Horsforth railway station

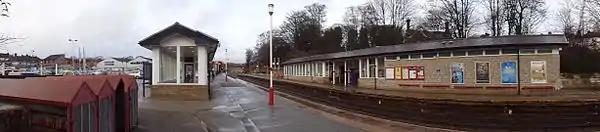
Panorama of Horsforth station

The station, accessed from Station Road, serves Horsforth, Cookridge and Tinshill, and was opened in 1849. In 1969, staff were removed and all the buildings demolished, as part of the general retrenchment of railways in West Yorkshire at that time. However the goods shed still survives but it is incorporated in the larger DIY store. The nearby North Eastern Railway signal box survived until 2013.